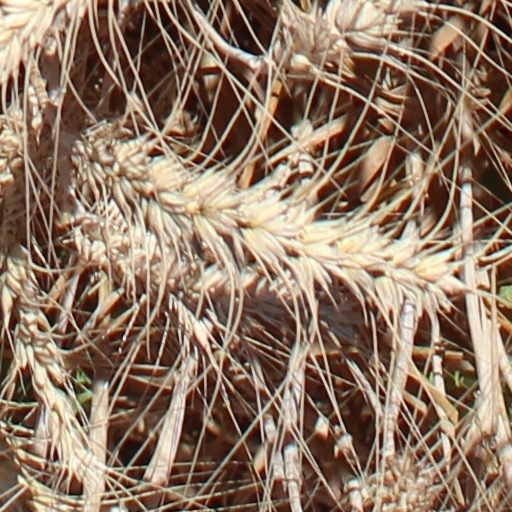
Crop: wheat